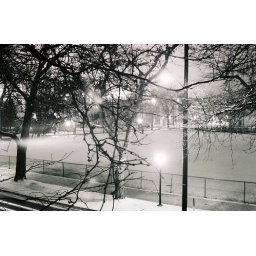
Extended exposure from the balcony. The snowflakes in the foreground refracted the light from the street lamps pretty well.Zenit-B35mmB &amp;amp; W film